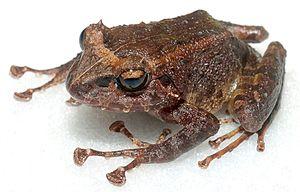
Platymantis rabori est une espèce d'amphibiens de la famille des Ceratobatrachidae.